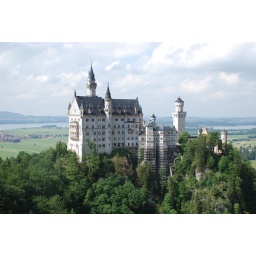
view from a bridge above castle